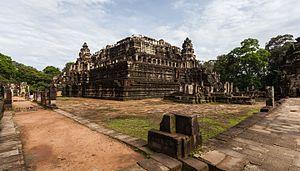
Le Baphûon est un temple du complexe monumental d'Angkor au Cambodge. Il se situe dans l'enceinte d'Angkor Thom, entre le Palais Royal et le Bayon.